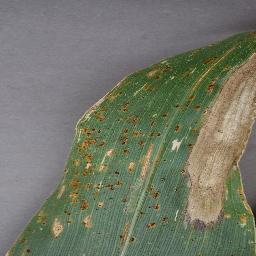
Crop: corn
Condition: (maize)_cercospora_spot_gray_spot